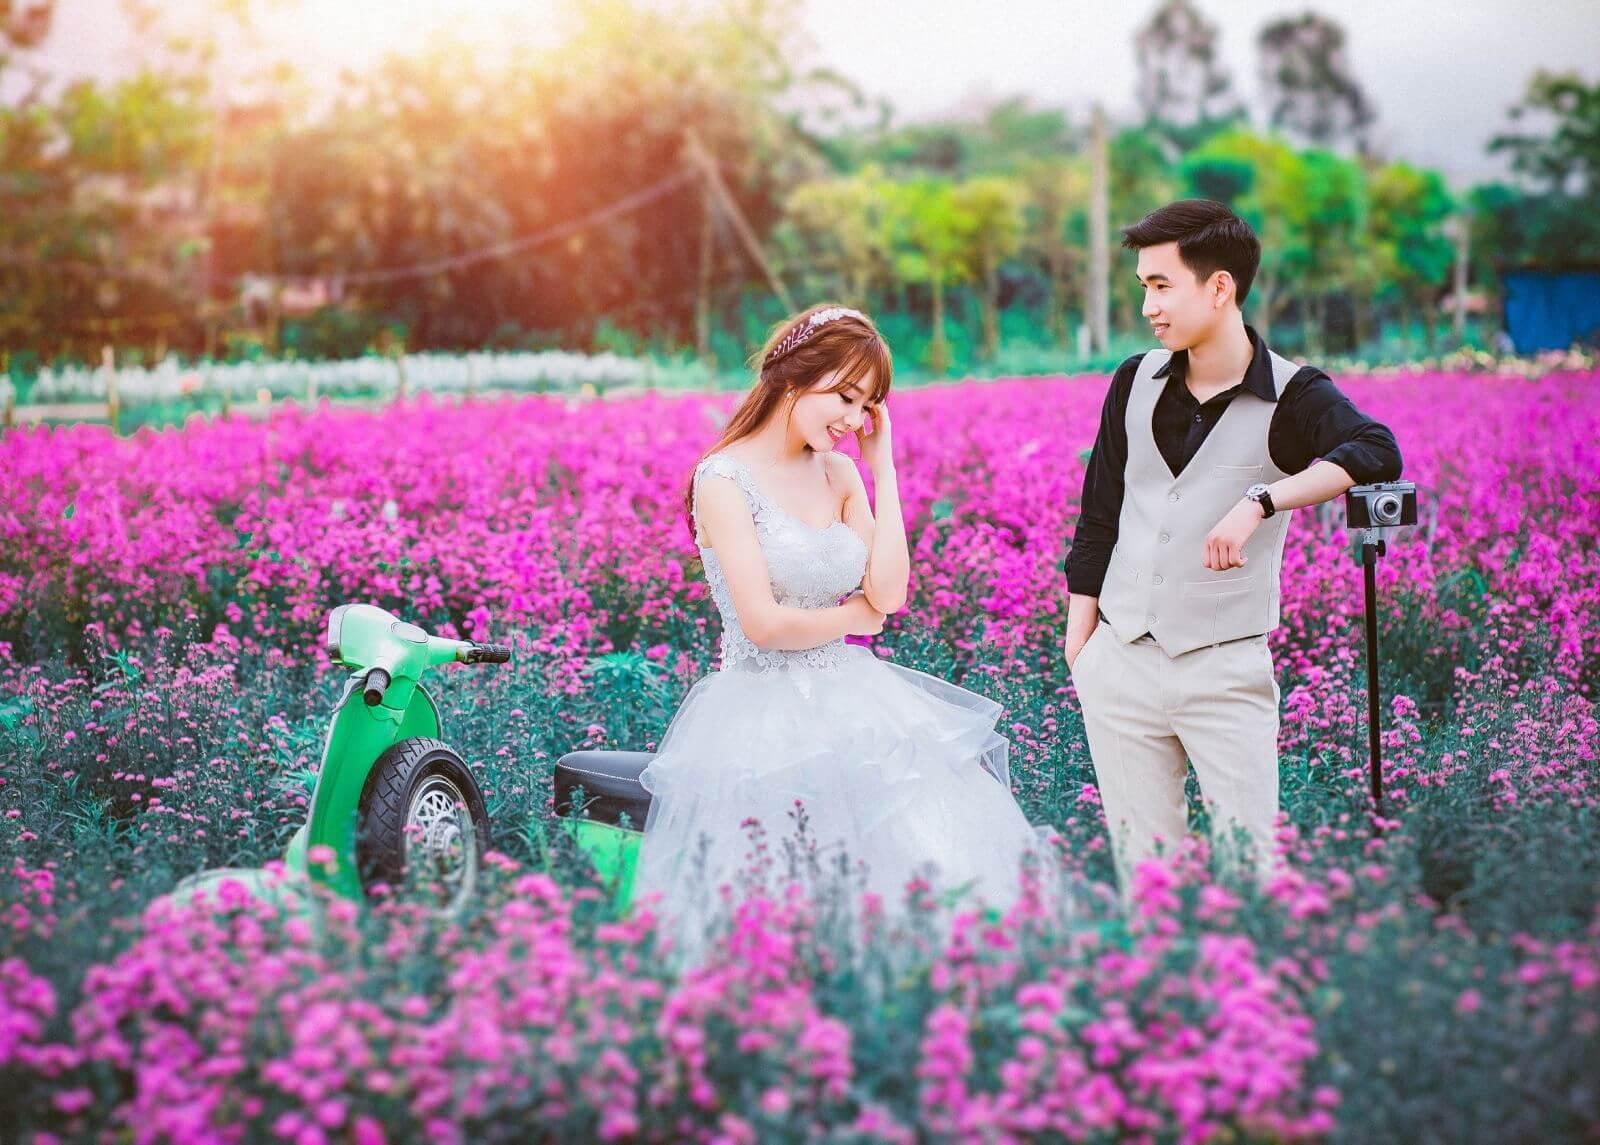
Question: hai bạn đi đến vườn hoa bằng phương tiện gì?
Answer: hai bạn đến vườn hoa bằng chiếc xe màu xanh lá